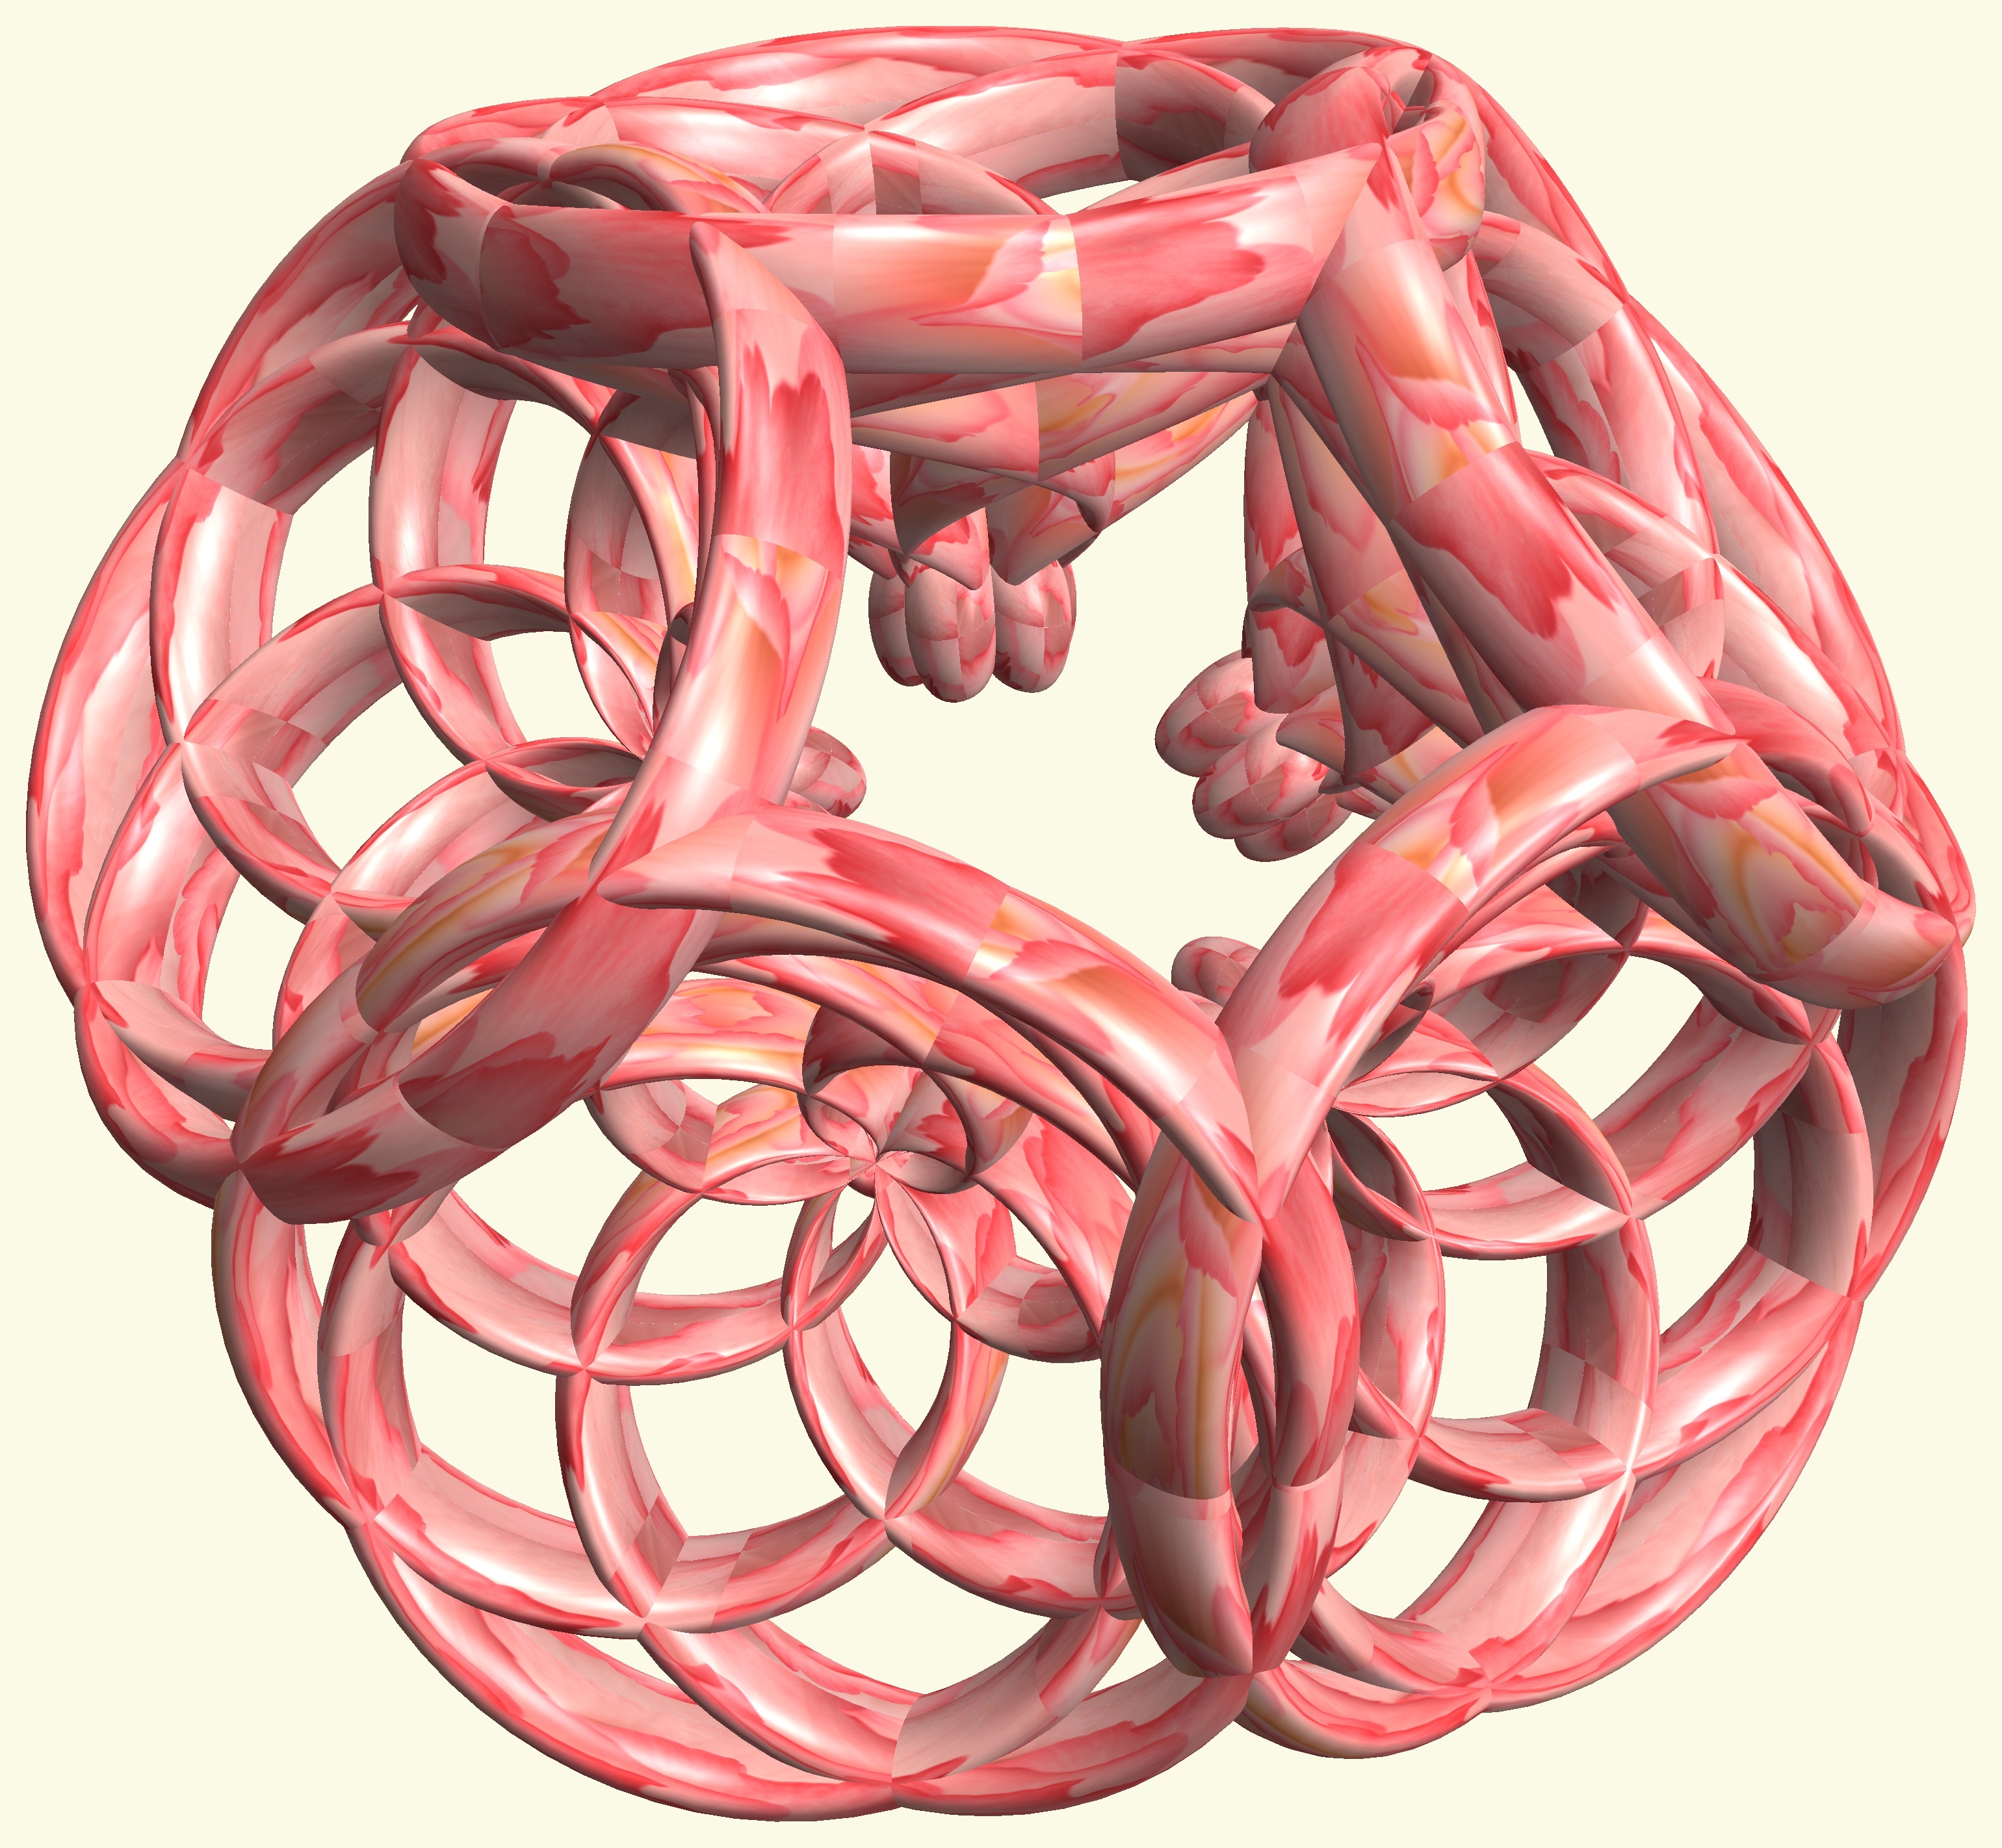
structure, texture, heart, pattern, pink, human body, jewellery, figure, design, symmetry, 3d, graphic, organ, knot, mathematica, cg, parametricplot3d, code, program, algorithm, abstruct, mapping, fashion accessory